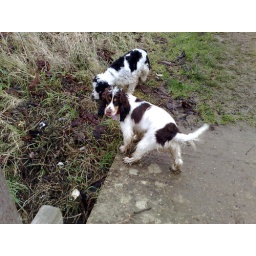
on bridge in allotments behind our house